Emperor Daigo

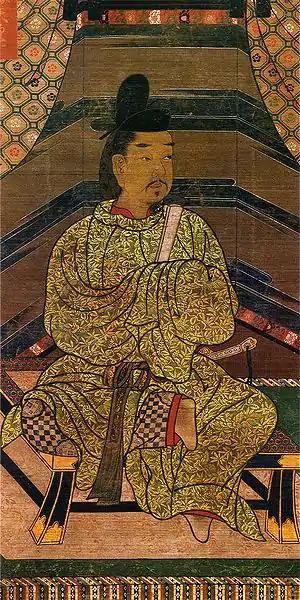

was the 60th emperor of Japan, according to the traditional order of succession.